Fitness First

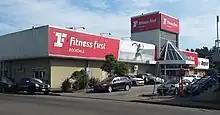
A Fitness First gym in suburban Sydney, Australia in 2016.

The first Fitness First club was opened by Mike Balfour in 1993 in Bournemouth, UK. The name Fitness First was sold to Mike Balfour by Tony Greaves, after Tony serviced the Queens Club in Bournemouth’s gym and Mike took a liking to the name.